Sugawara no Michizane

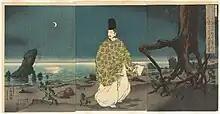
Sugawara Michizane in Exile by Kobayashi Kiyochika, 1884

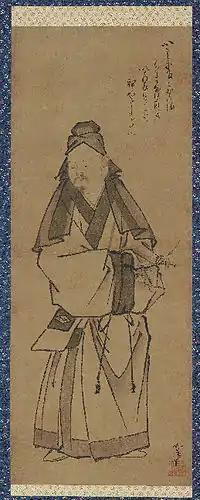
Tenjin (Michizane) Crossing to China, late 15th century by Sesshin, Muromachi period, Ink on paper

While serving as governor, a political conflict arose between Emperor Uda and Fujiwara no Mototsune of powerful Fujiwara clan called the Ako controversy or in 888 over Mototsune's unclear role in the court after Emperor Uda's ascension. Michizane, defending the court scholars and emperor sent a letter of censure to Mototsune, and gained the favor of Emperor Uda. With his term as governor completed in 890, Michizane returned to the court in Kyoto. In Emperor Uda's struggles to restore power to the imperial family, away from the Fujiwara, a number of officials from non-Fujiwara families were promoted to key positions, including Imperial offshoots in the Minamoto family and Sugawara no Michizane. In a rapid series of promotions beginning in 891, Michizane rose to the senior third rank in 897. According to one document signed by Michizane in 894, he already held the following posts in the court: